The Bed of Procrustes

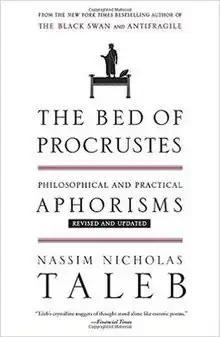
Second edition

The Bed of Procrustes: Philosophical and Practical Aphorisms is a philosophy book by Nassim Nicholas Taleb written in the aphoristic style. It was first released on November 30, 2010 by Random House. An updated edition was released on October 26, 2016 that includes fifty percent more material than the 2010 edition. According to Taleb, the book "contrasts the classical values of courage, elegance, and erudition against the modern diseases of nerdiness, philistinism, and phoniness." The title refers to Procrustes, a figure from Greek mythology who abducted travelers and stretched or chopped their bodies to fit the length of his bed.